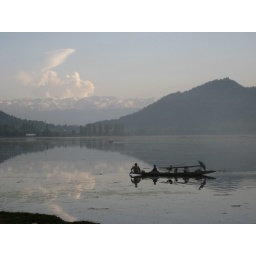
Dal Lake around dusk. The family on the boat use it for fishing during the day, and sleeping during the night.